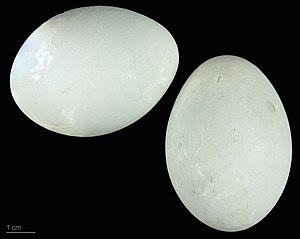
Le Héron pourpré est une espèce d'oiseaux de la famille des Ardeidae. C'est un oiseau migrateur présent et nicheur en Europe et Afrique du Nord, hivernant occasionnellement en Europe de l'Ouest et du sud, protégé.